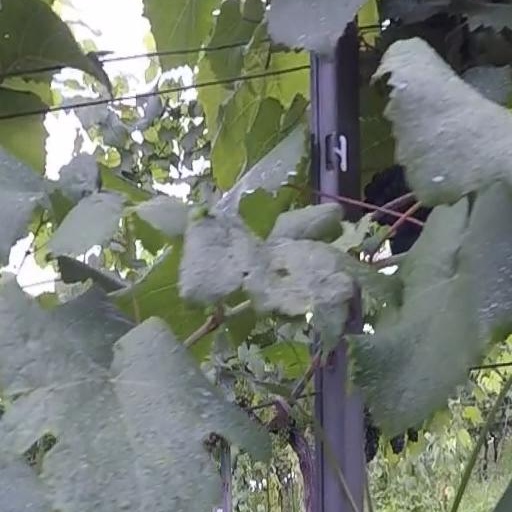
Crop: grape